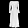
Label: Dress